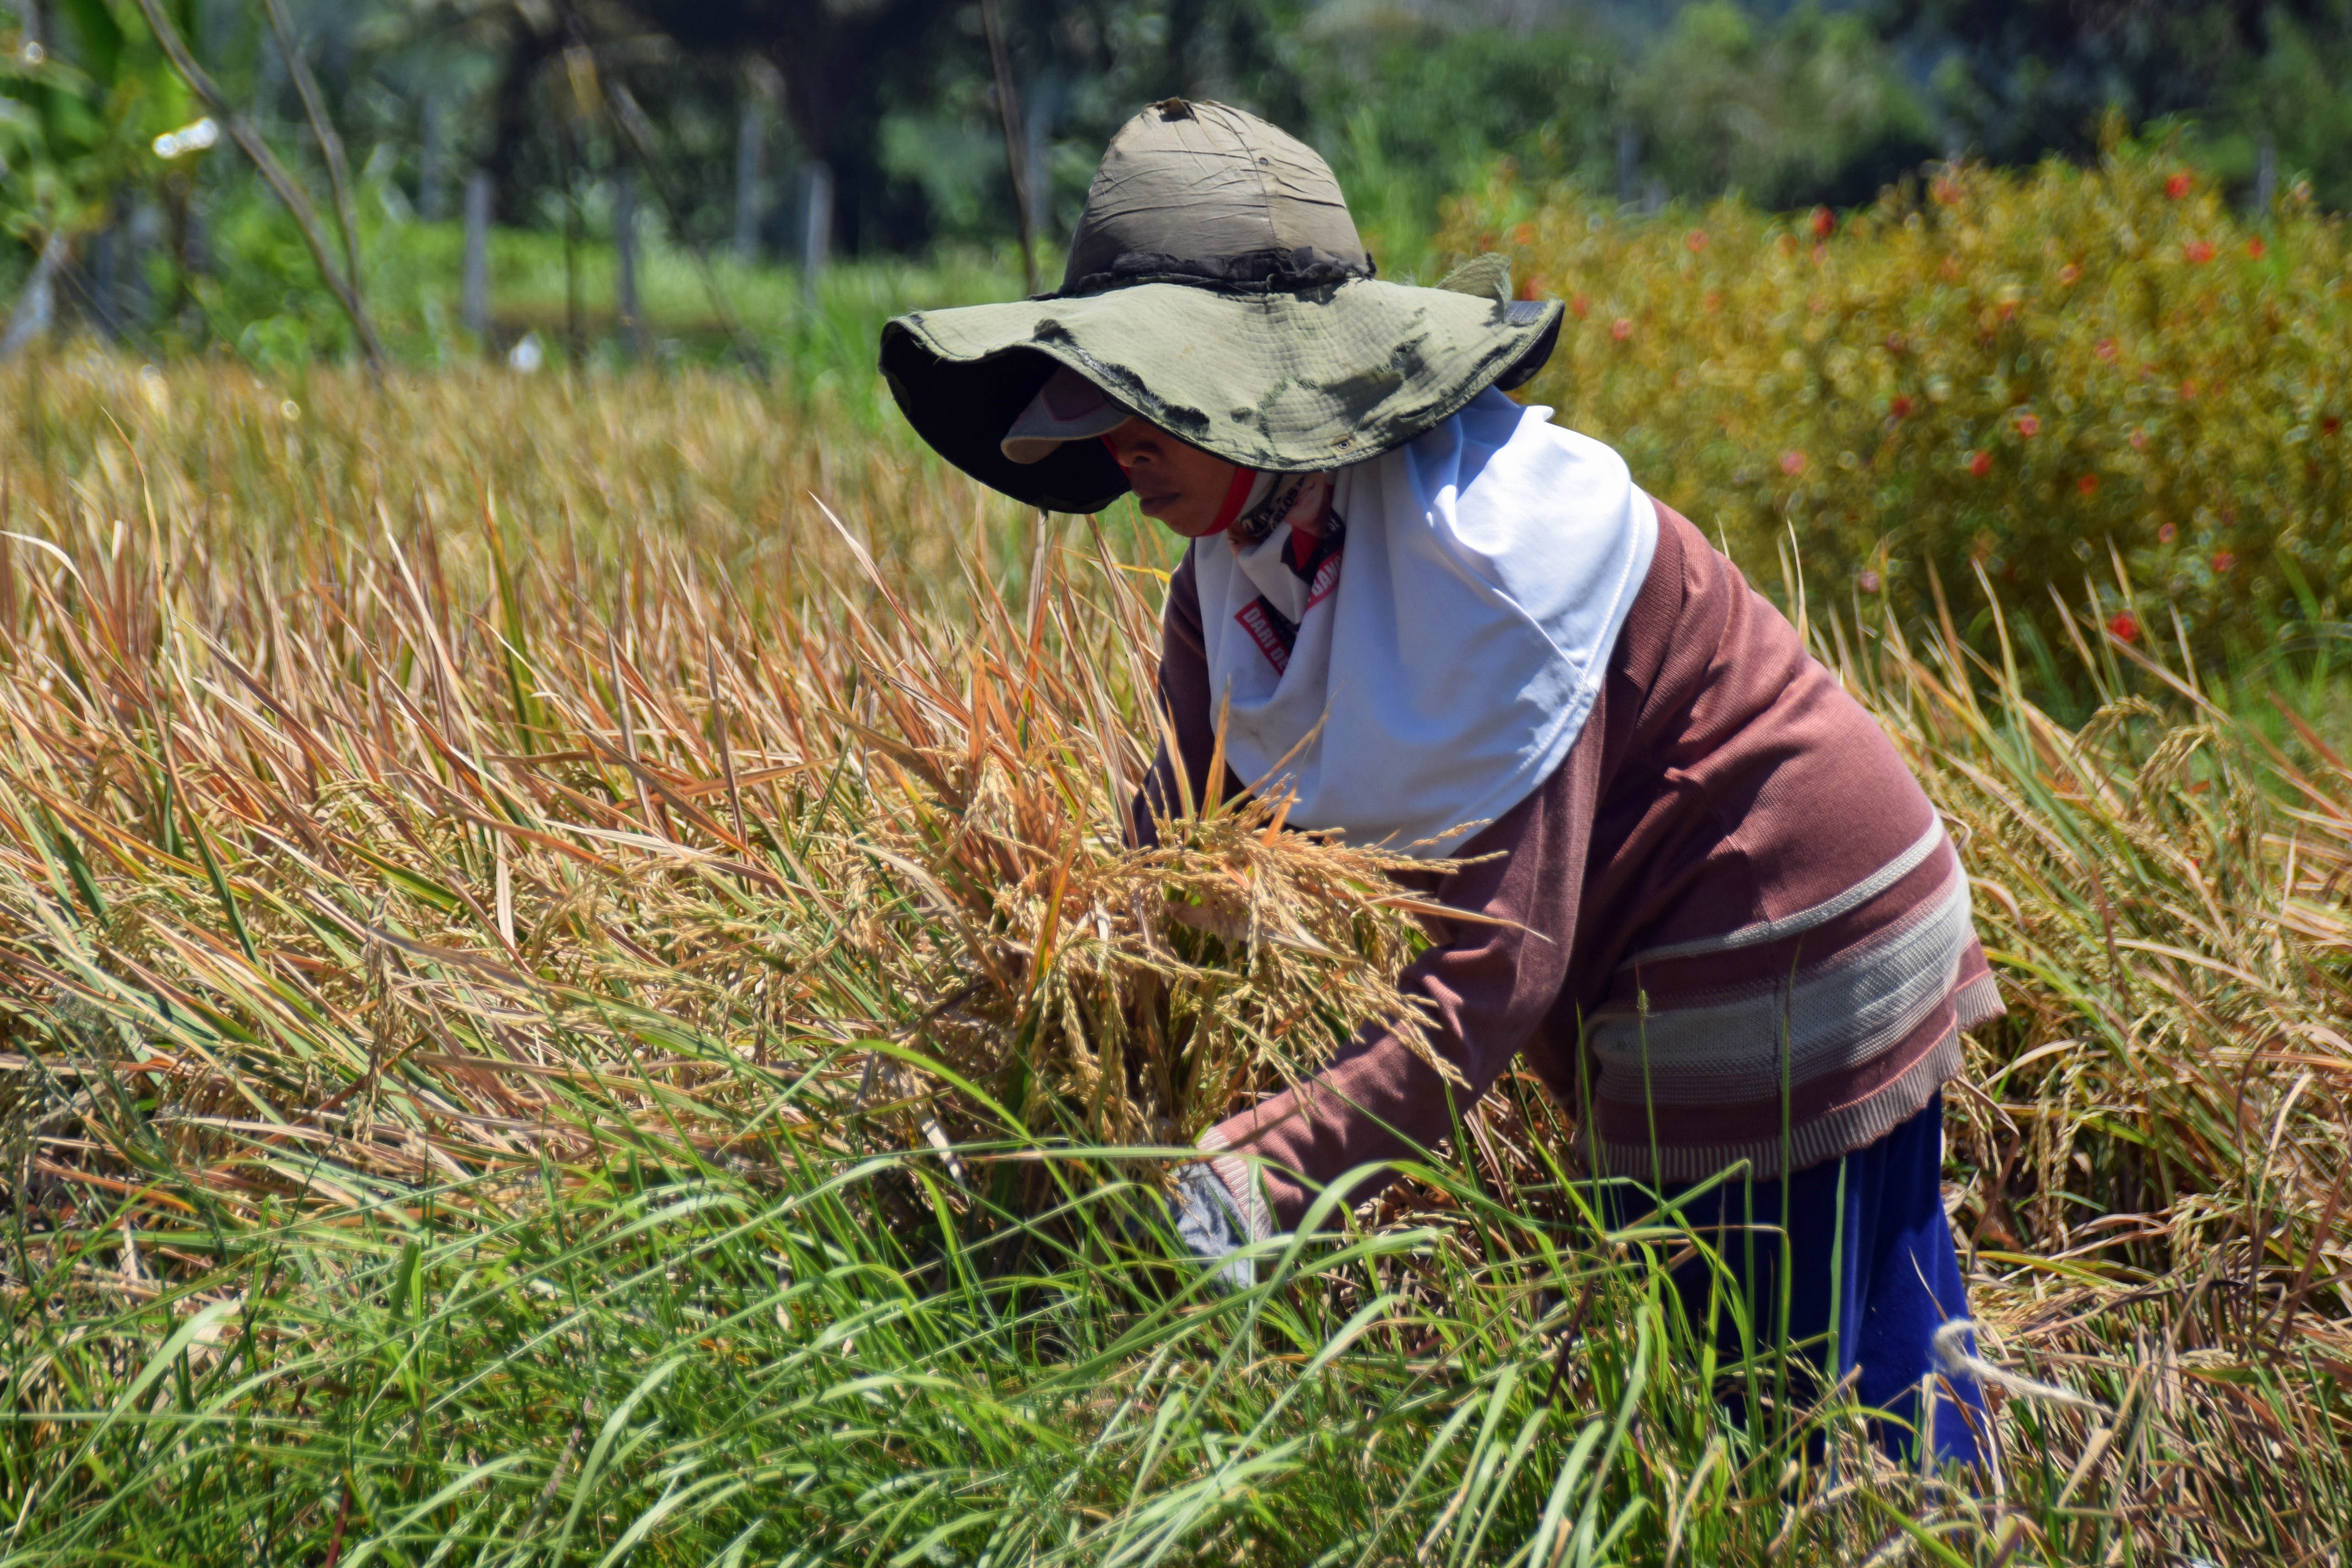
grass, plant, woman, field, lawn, meadow, flower, travel, harvest, crop, soil, agriculture, indonesia, bali, gardener, rural area, fieldwork, paddy field, rice fields, farmer's wife, rice harvest, grass family, farmworker